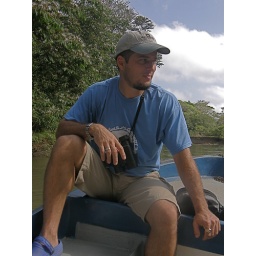
Jimmy, our tour leader, watching for wildlife from tour boat on tour boat on lake near Cano Negro